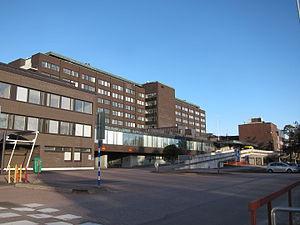
Le Groupement intercommunal des services hospitaliers et sociaux de la vallée de la Kymi est un district hospitalier de la vallée de la Kymi en Finlande.
Jaakko Sakari Paatela est un architecte finlandais concepteur d'hôpitaux et de bâtiments industriels.
L'hôpital central de la vallée de la Kymi est un hôpital situé dans le quartier de Hovinsaari à Kotka en Finlande.